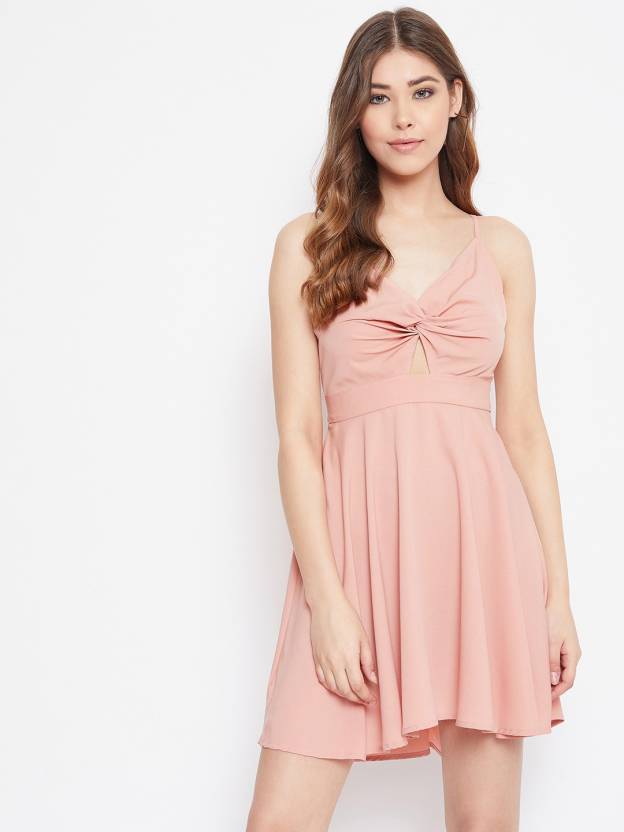
Product: Women Fit and Flare Pink Dress
Price: ₹419
Colors: Pink
Pattern: Solid
Description: Look dazzling and get yourself into party mode with this alluring Solid Light Pink V-Neck Front Twisted Knot Fit & Flare Mini Dress from Berrylush. It is delicately designed from polyester fabric to make it lightweight and attractive at the same time. The light pink colour of the dress looks captivating with a solid pattern as it presents a luxurious formula for party events. The V-neck finish gives an alluring appeal to your neckline while the sleeveless design complemented with shoulder straps gives attraction to your arms. The mini length and cut-outs surface styling give the dress a classic and voguish look. Complete this look by pairing the dress with your favourite high-heels and a silver clutch.